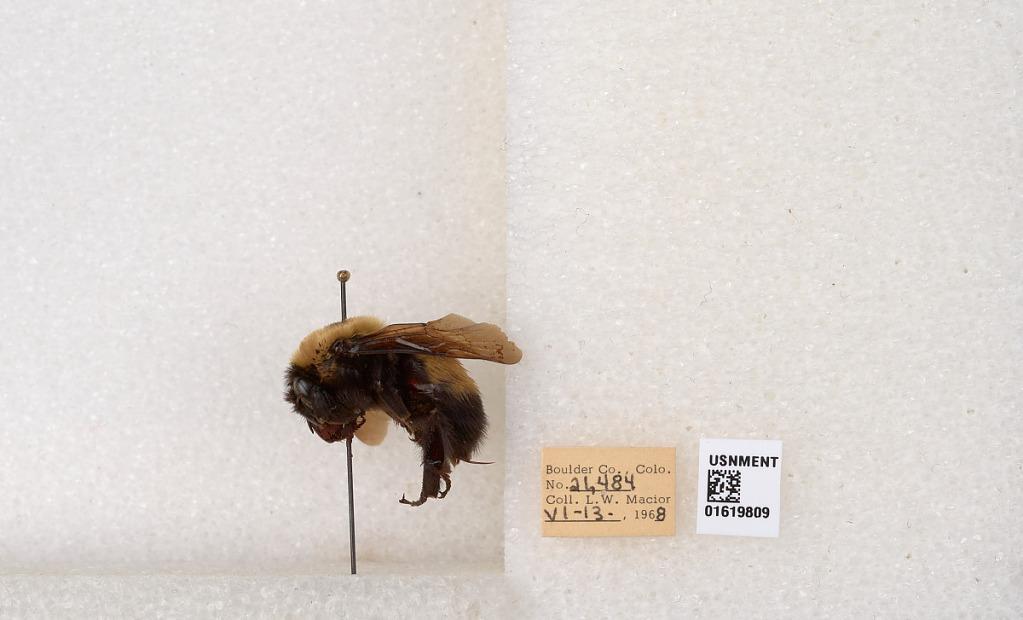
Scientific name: Bombus (Bombus) nevadensis Cresson